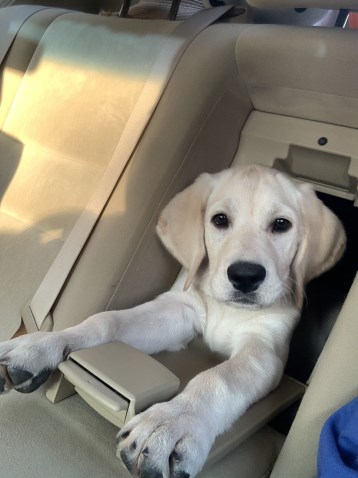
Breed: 3580-n000122-Labrador_retriever